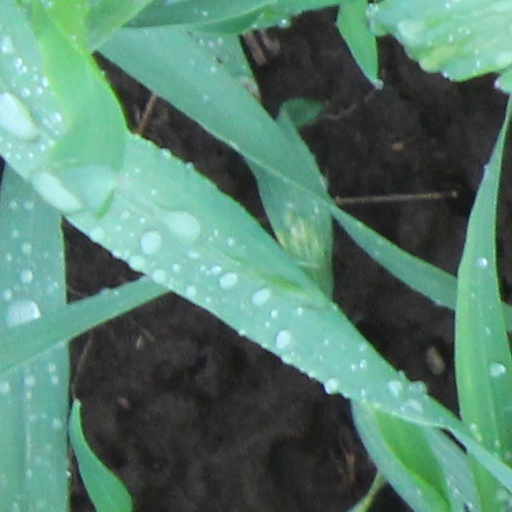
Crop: wheat